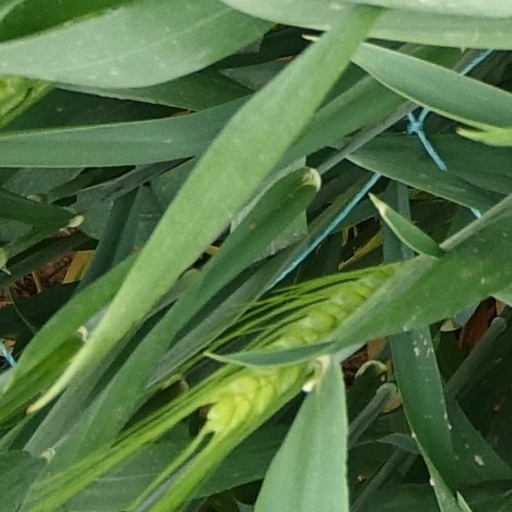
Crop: wheat